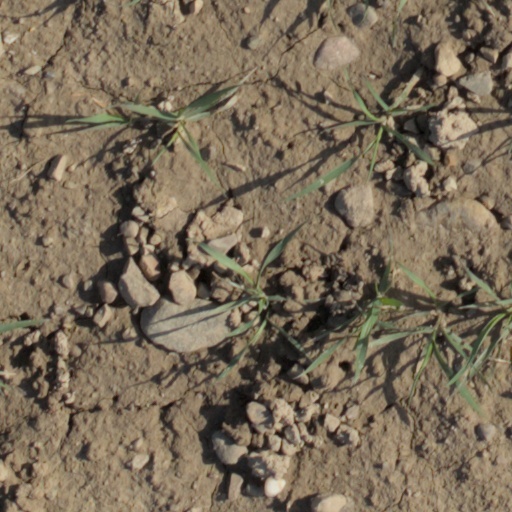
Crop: wheat